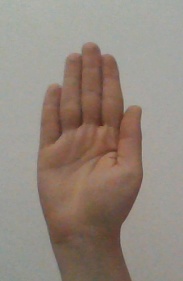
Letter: seen